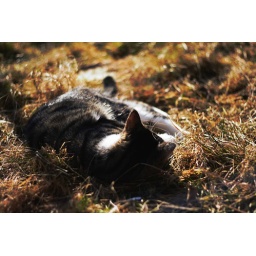
...is a cat rolling in the grass in the first sun